Jägerschnitzel

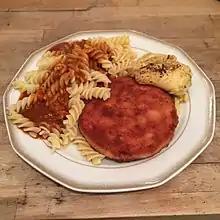
Jägerschnitzel made from jagdwurst with fusilli and tomato sauce

A common regional variation in eastern Germany is made from "Jagdwurst", a type of pork sausage. To prepare jägerschnitzel from "Jagdwurst", the sausage is first cut into finger-thick slices, breaded with bread roll crumbs and roasted in cooking oil or clarified butter until crispy and topped with tomato paste, ketchup, or a combination of both. It is usually served with pasta, potatoes (mashed potato, french fries or potato salad), or served alone as a snack.